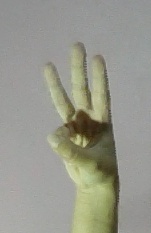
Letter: thaa